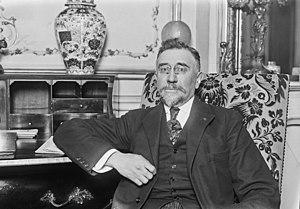
Titre
Henri Claude, né en 1869 à Paris et mort en 1945 dans la même ville, est un neurologue et psychiatre français internationalement reconnu.